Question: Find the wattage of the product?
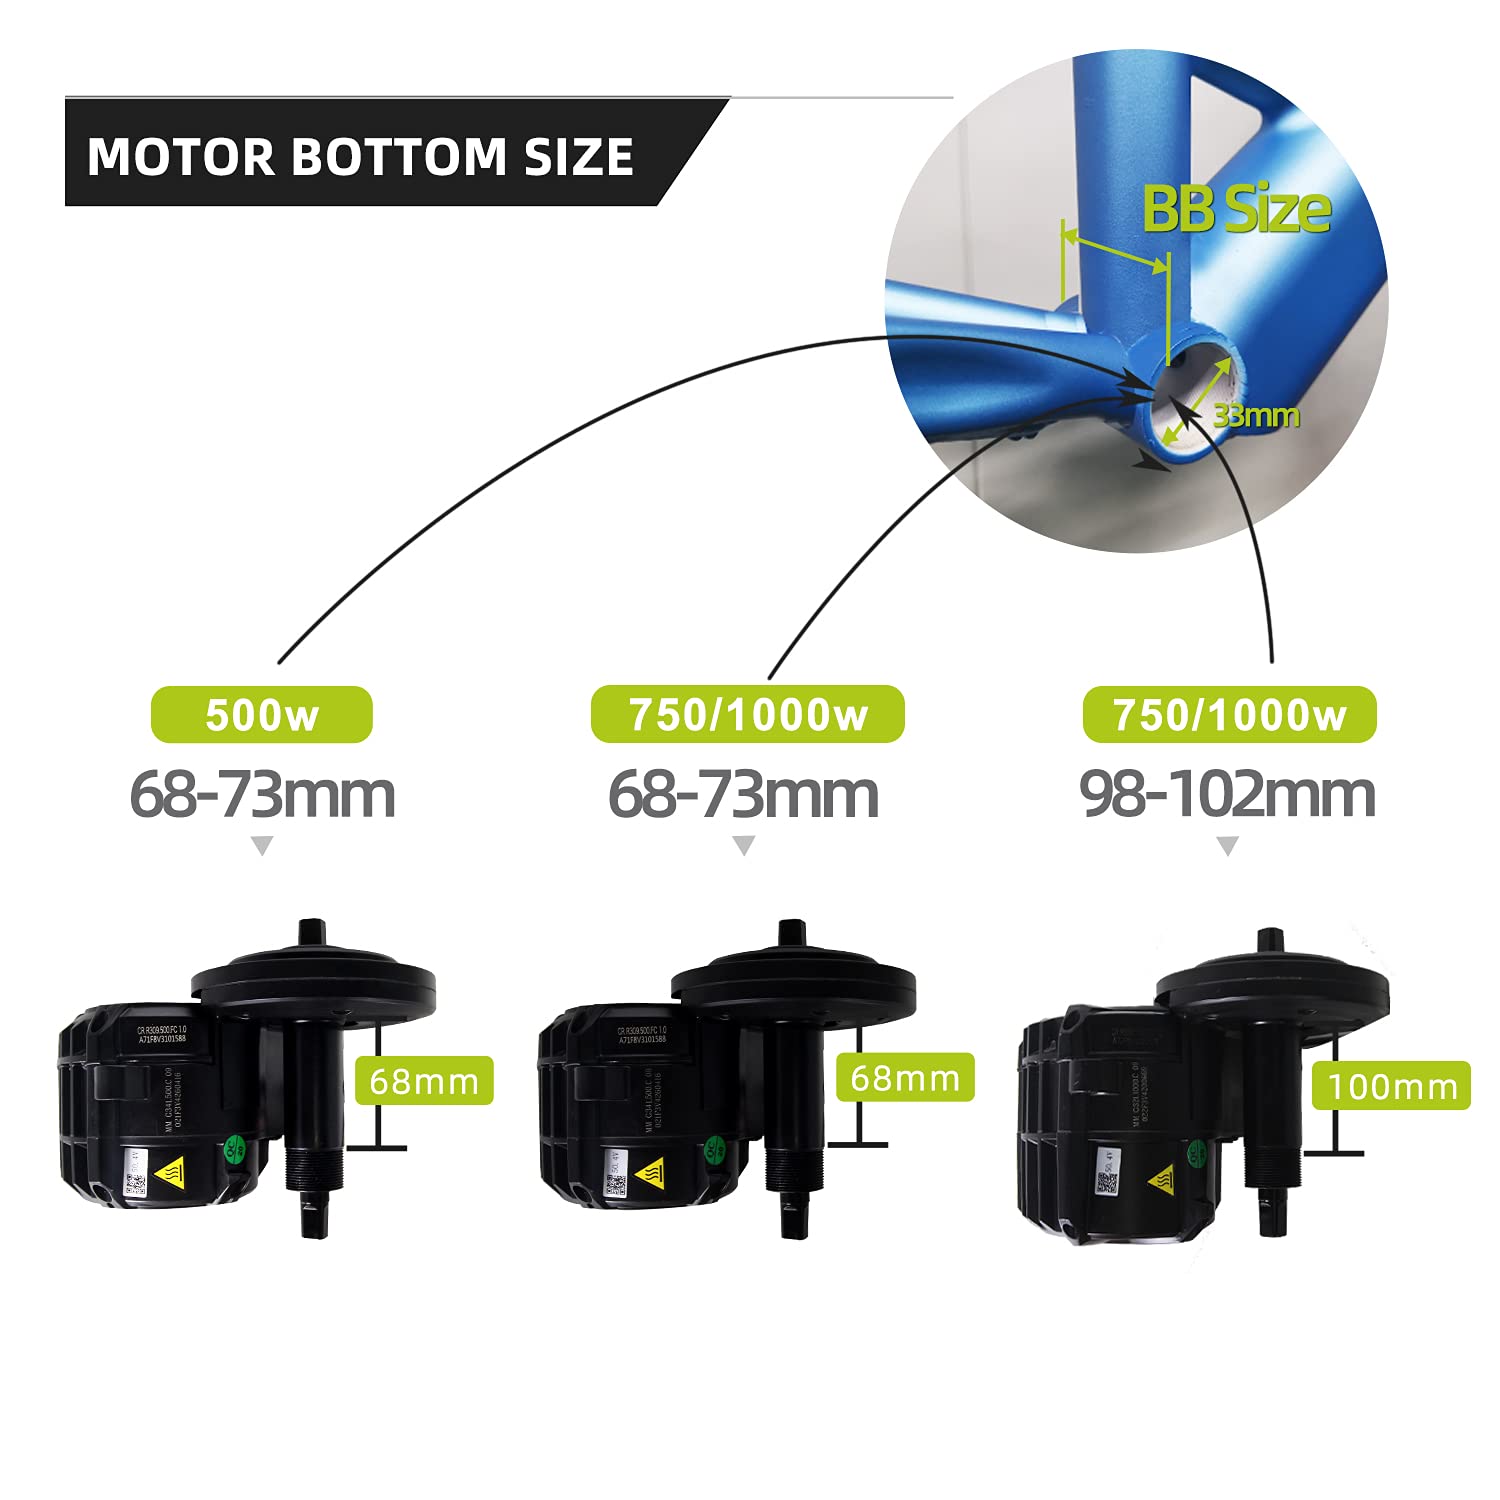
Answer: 500.0 watt